Audi 100

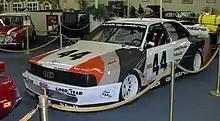
Audi 200 Quattro Trans AM

In 1988, Audi entered the Trans-Am Series with the 200 turbo quattro by contracting Bob Tullius Group 44 Racing. The car was equipped with the Quattro system. The car was piloted by Hurley Haywood and with both Walter Röhrl and Hans-Joachim Stuck won eight out of thirteen events. Audi moved to IMSA by the end of the season, the SCCA would change the regulation to a two-wheel drive only and banning cars with non-American engines. The Historic Trans-am & IMSA Group is dedicated to the preservation of the cars that ran in the SCCA Trans-am series and the similar IMSA GTO class from 1980 until 1991.